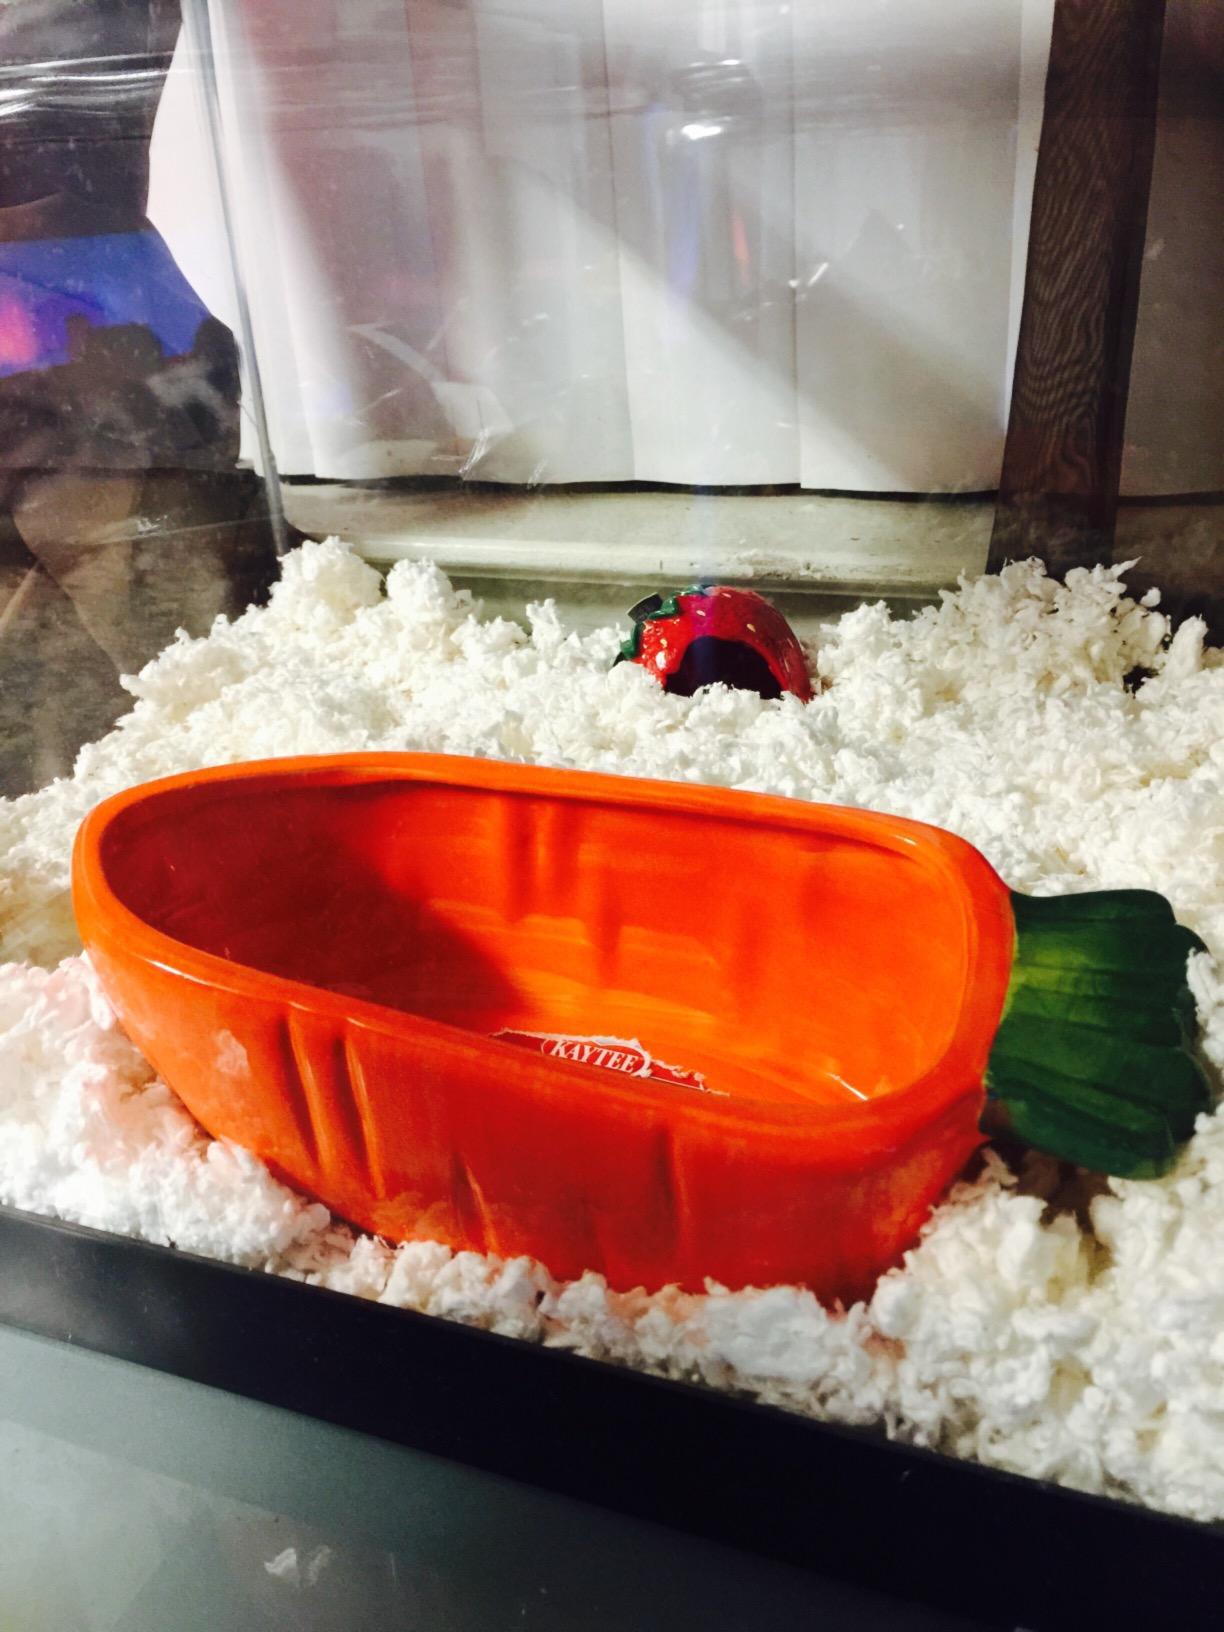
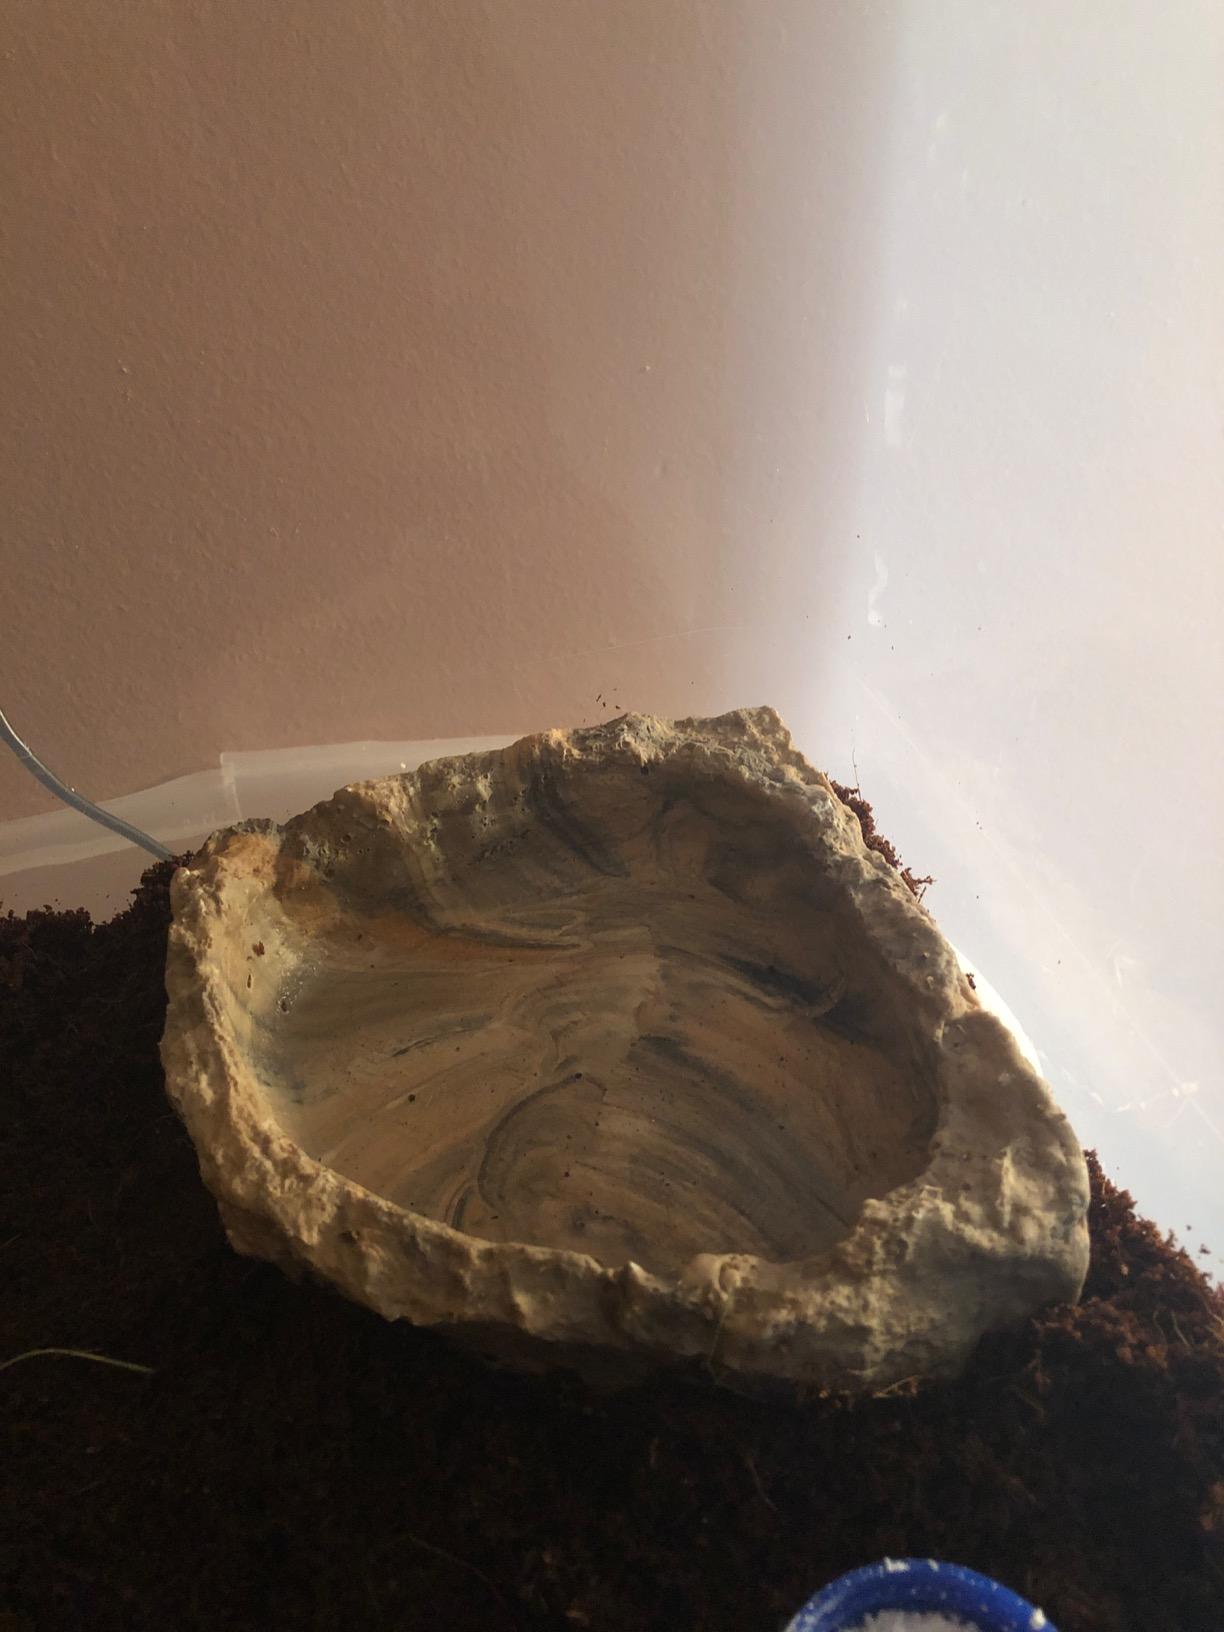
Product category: items_bowl
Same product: no